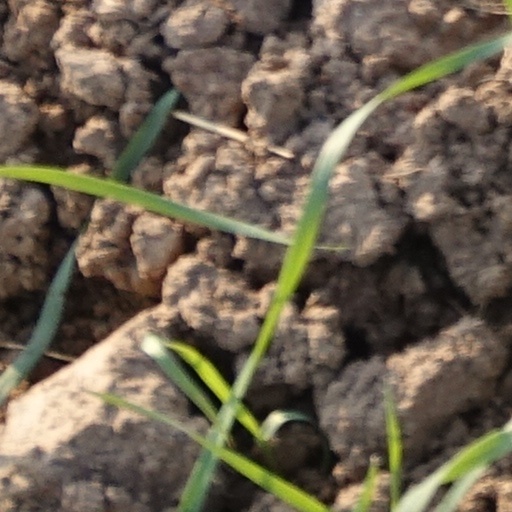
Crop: wheat